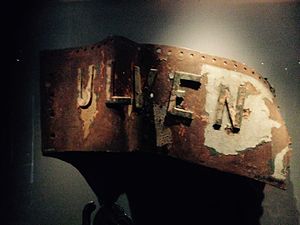
Svenske skibsvrag / U
En jernplade på Sjöhistoriska museet fra ubåden Ulven, som blev sunket i april 1943.
Dette er en alfabetisk liste over udenlandske og svenske skibsvrag, der er fundet i Sverige, inklusive den sydøstlige del af Nordsøen og Østersøen. Fartøjet er dateret efter året, hvor de er blevet søsat, forlis eller anden dato af betydning. Derudover findes få vrag af svenske farøjer, som er forulykket udenrigs.